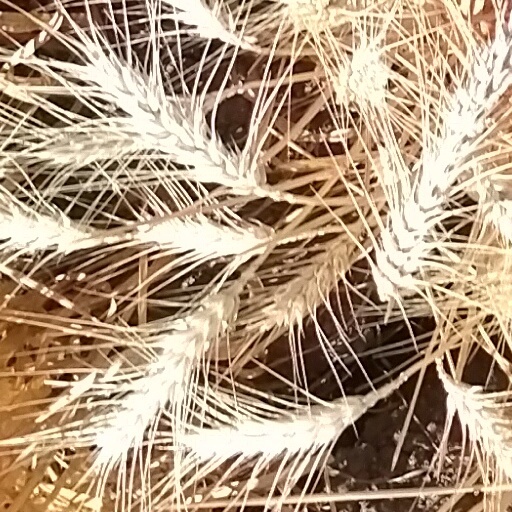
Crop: wheat